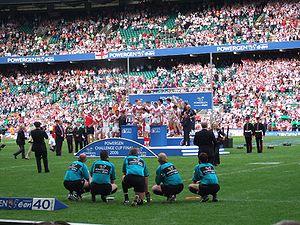
St Helens Rugby League Football Club dit St Helens RLFC est un club professionnel anglais de rugby à XIII basé à St Helens, dans le Merseyside près de Liverpool. Il évolue dans la Super League qui est le championnat élite d'Angleterre. Il a remporté notamment deux World Club Challenge, quatorze championnats d'Angleterre dont sept fois la Super League et à douze reprises la coupe d'Angleterre appelée Challenge Cup.